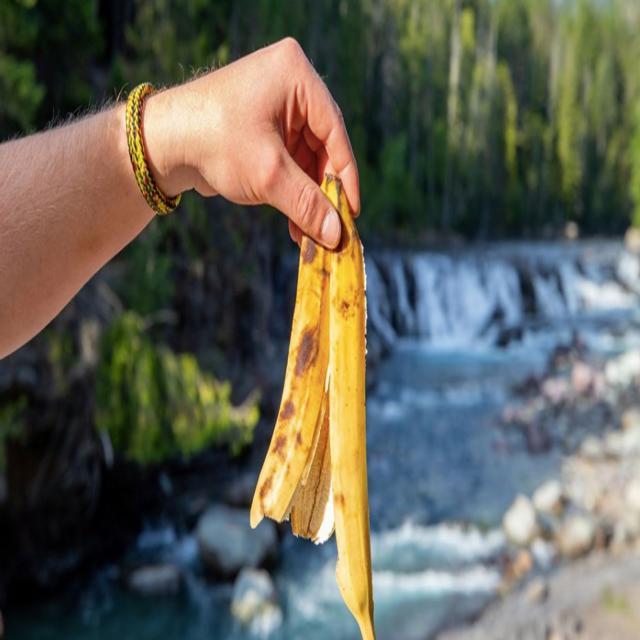
Label: bananas